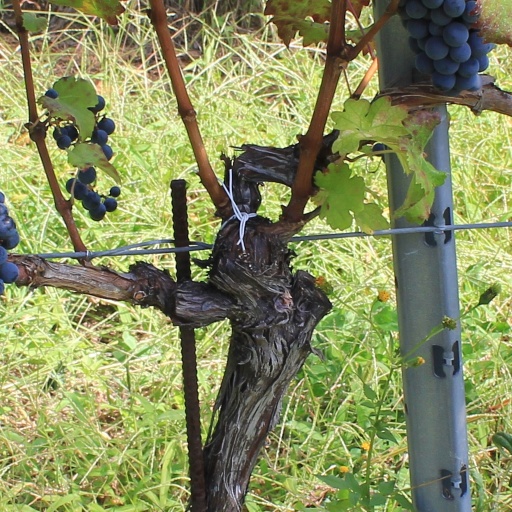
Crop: grape